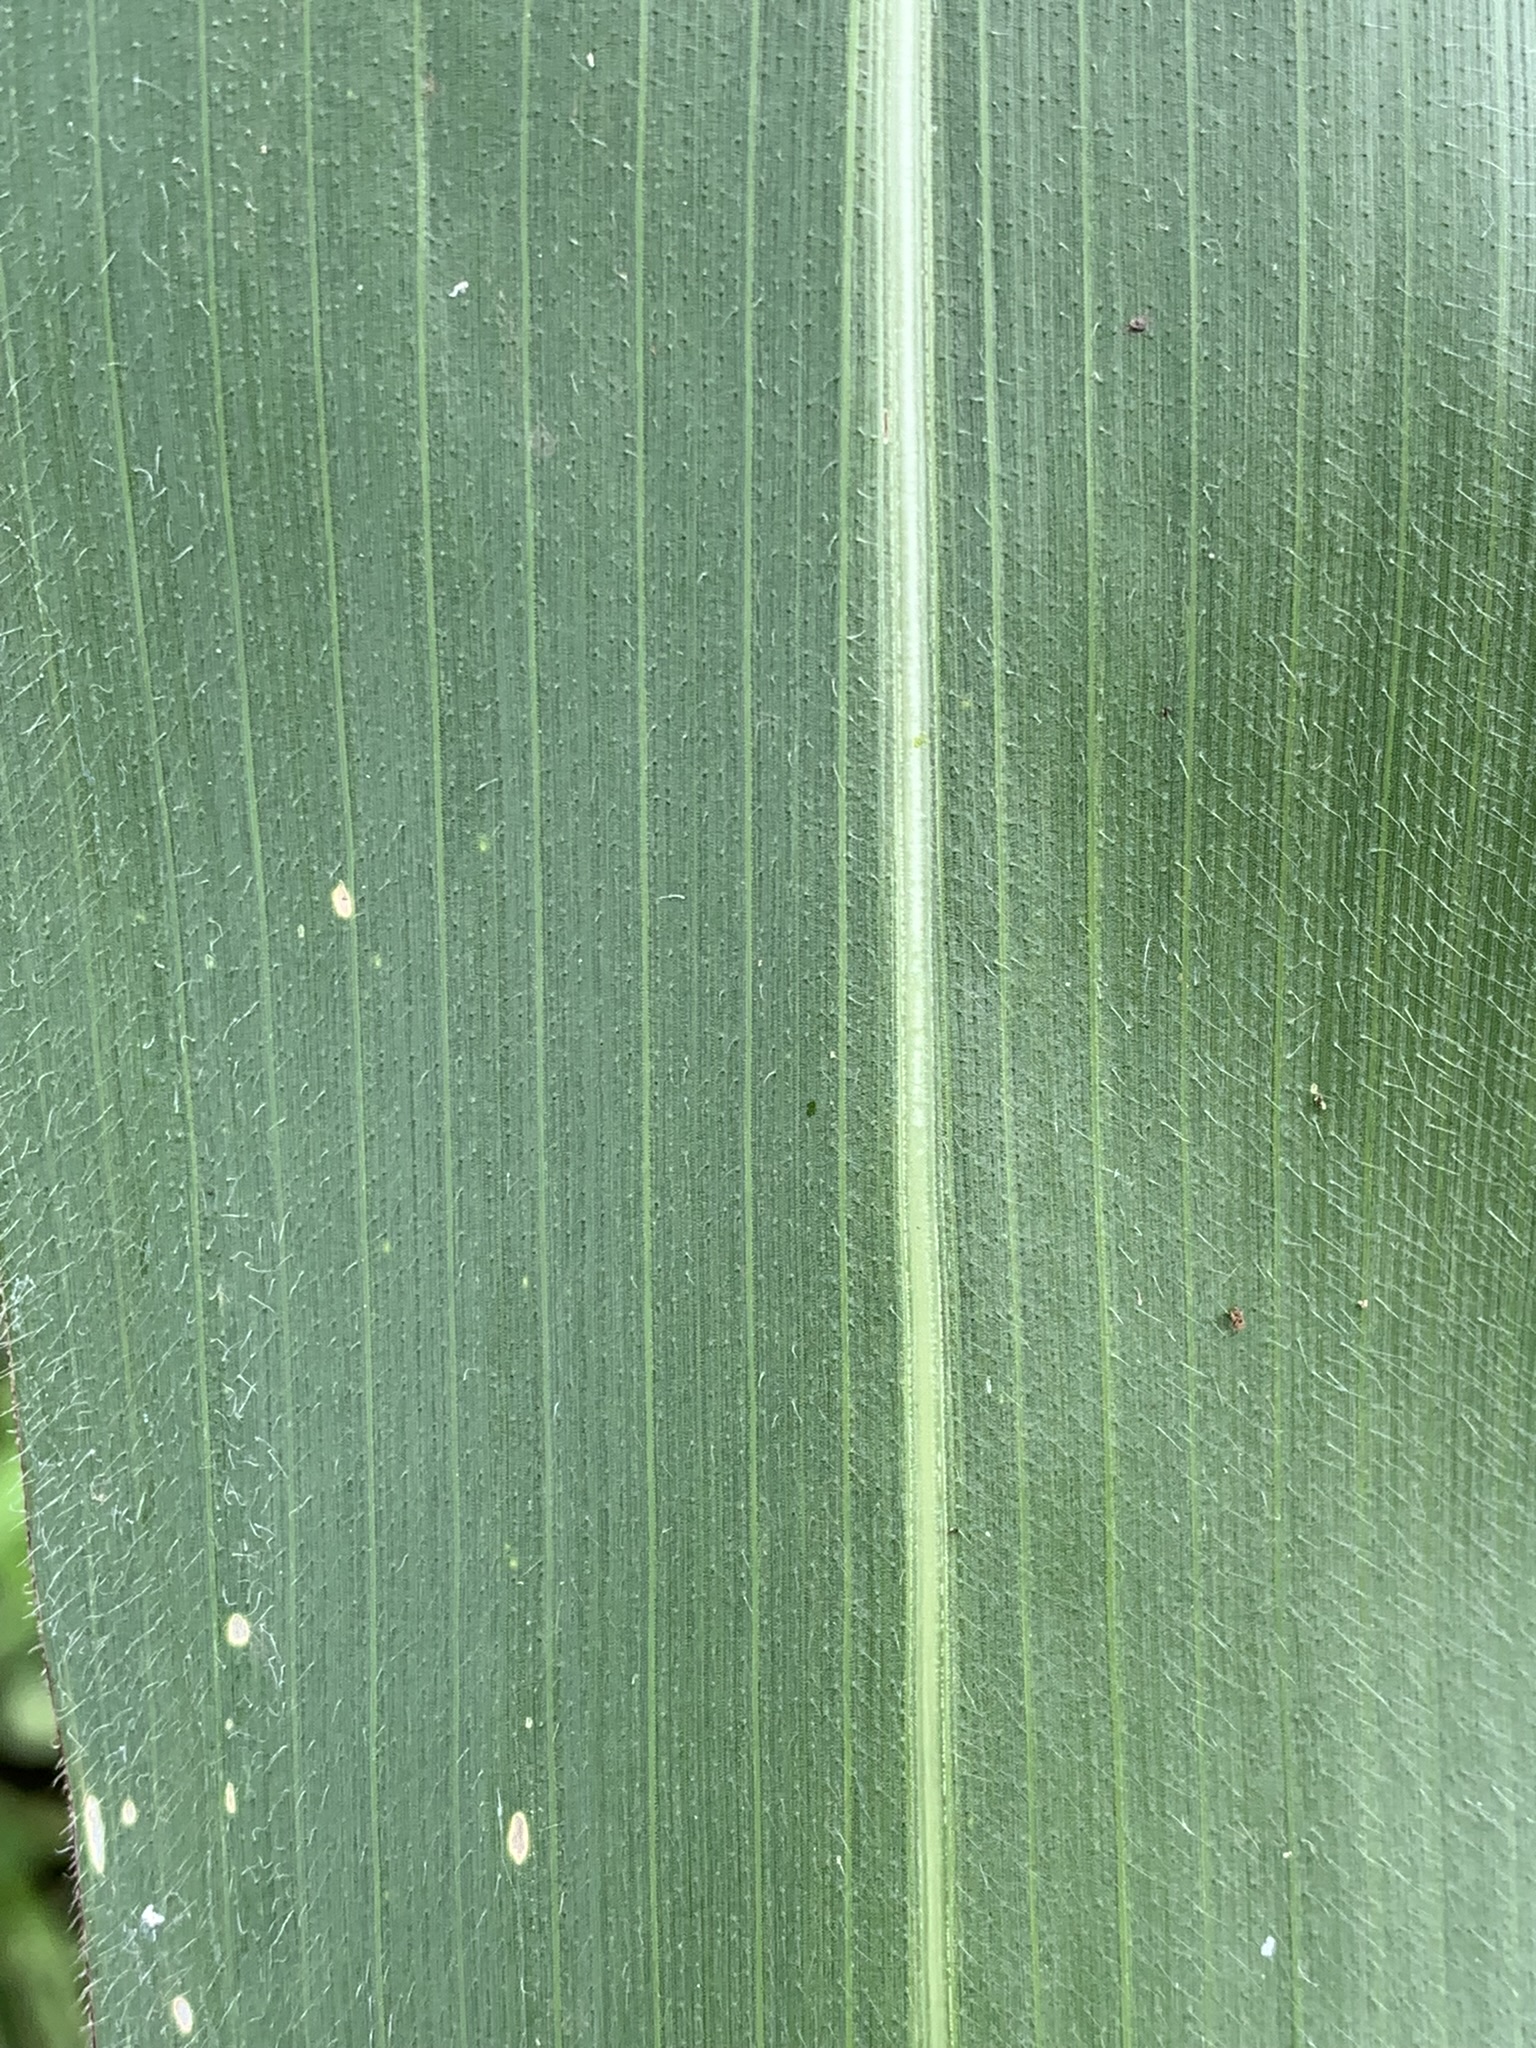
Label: Healthy